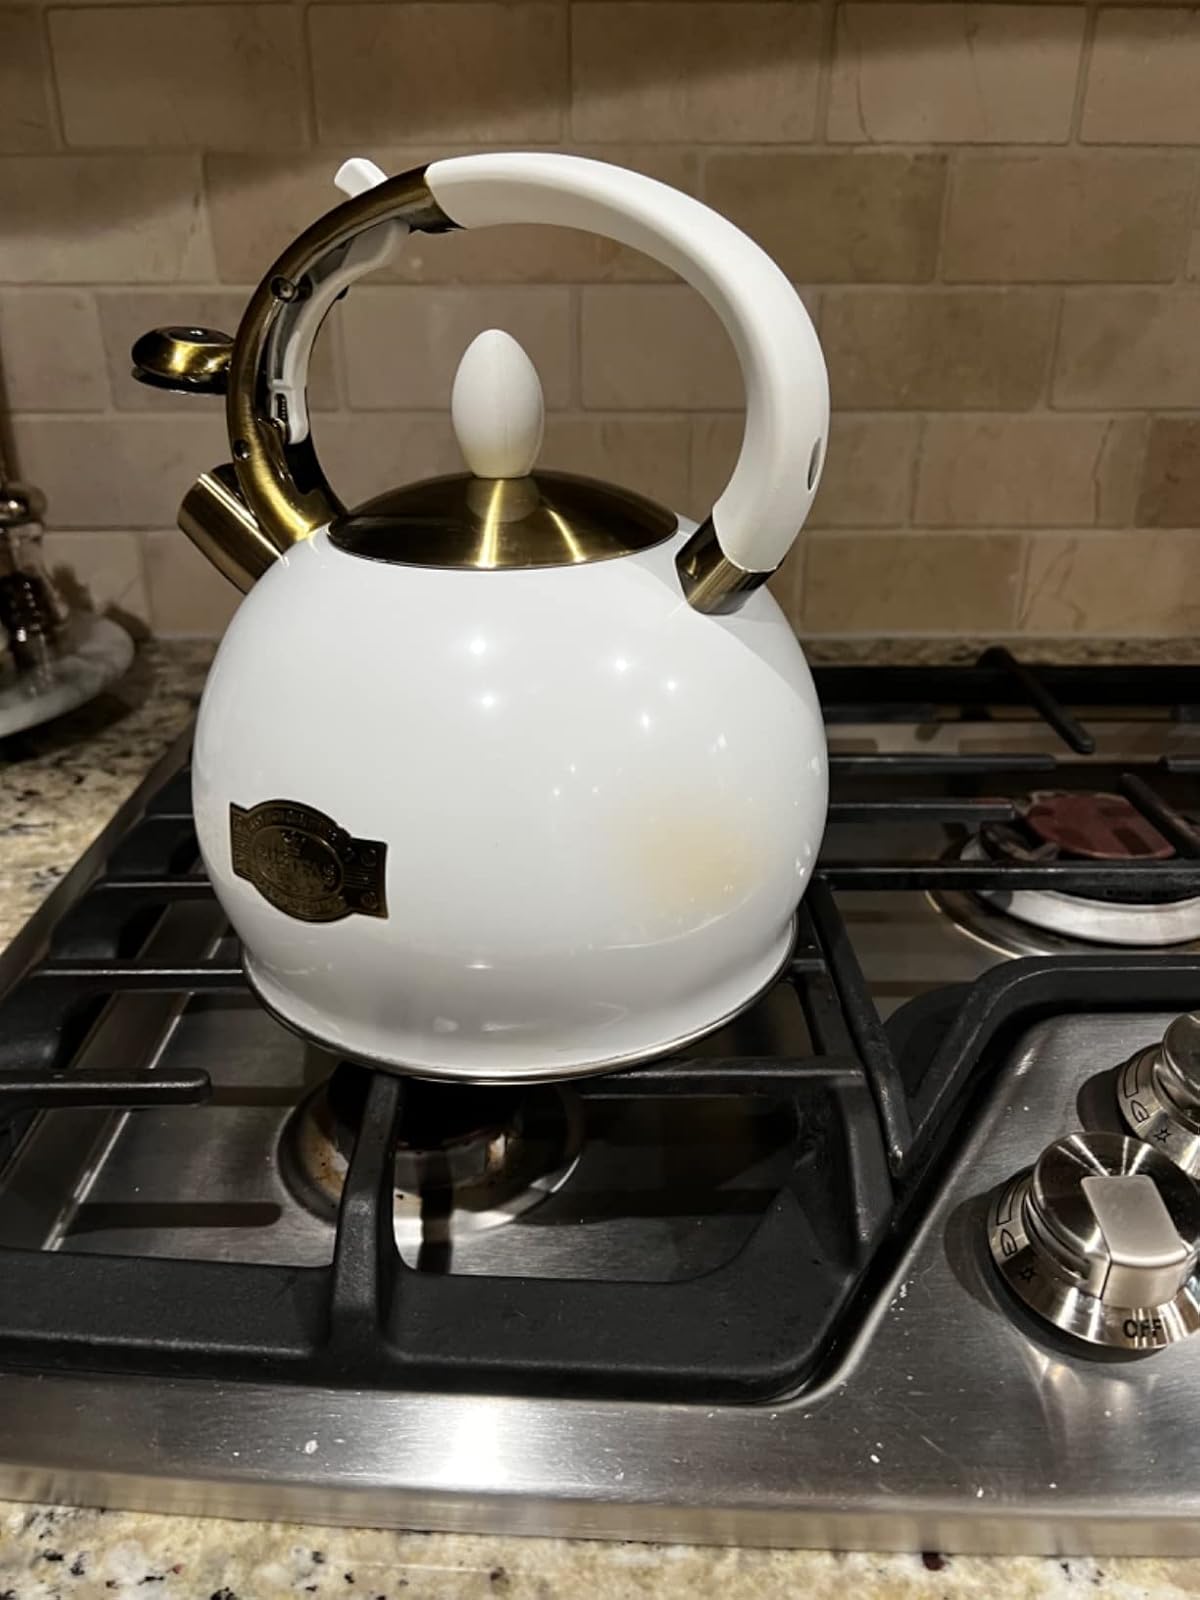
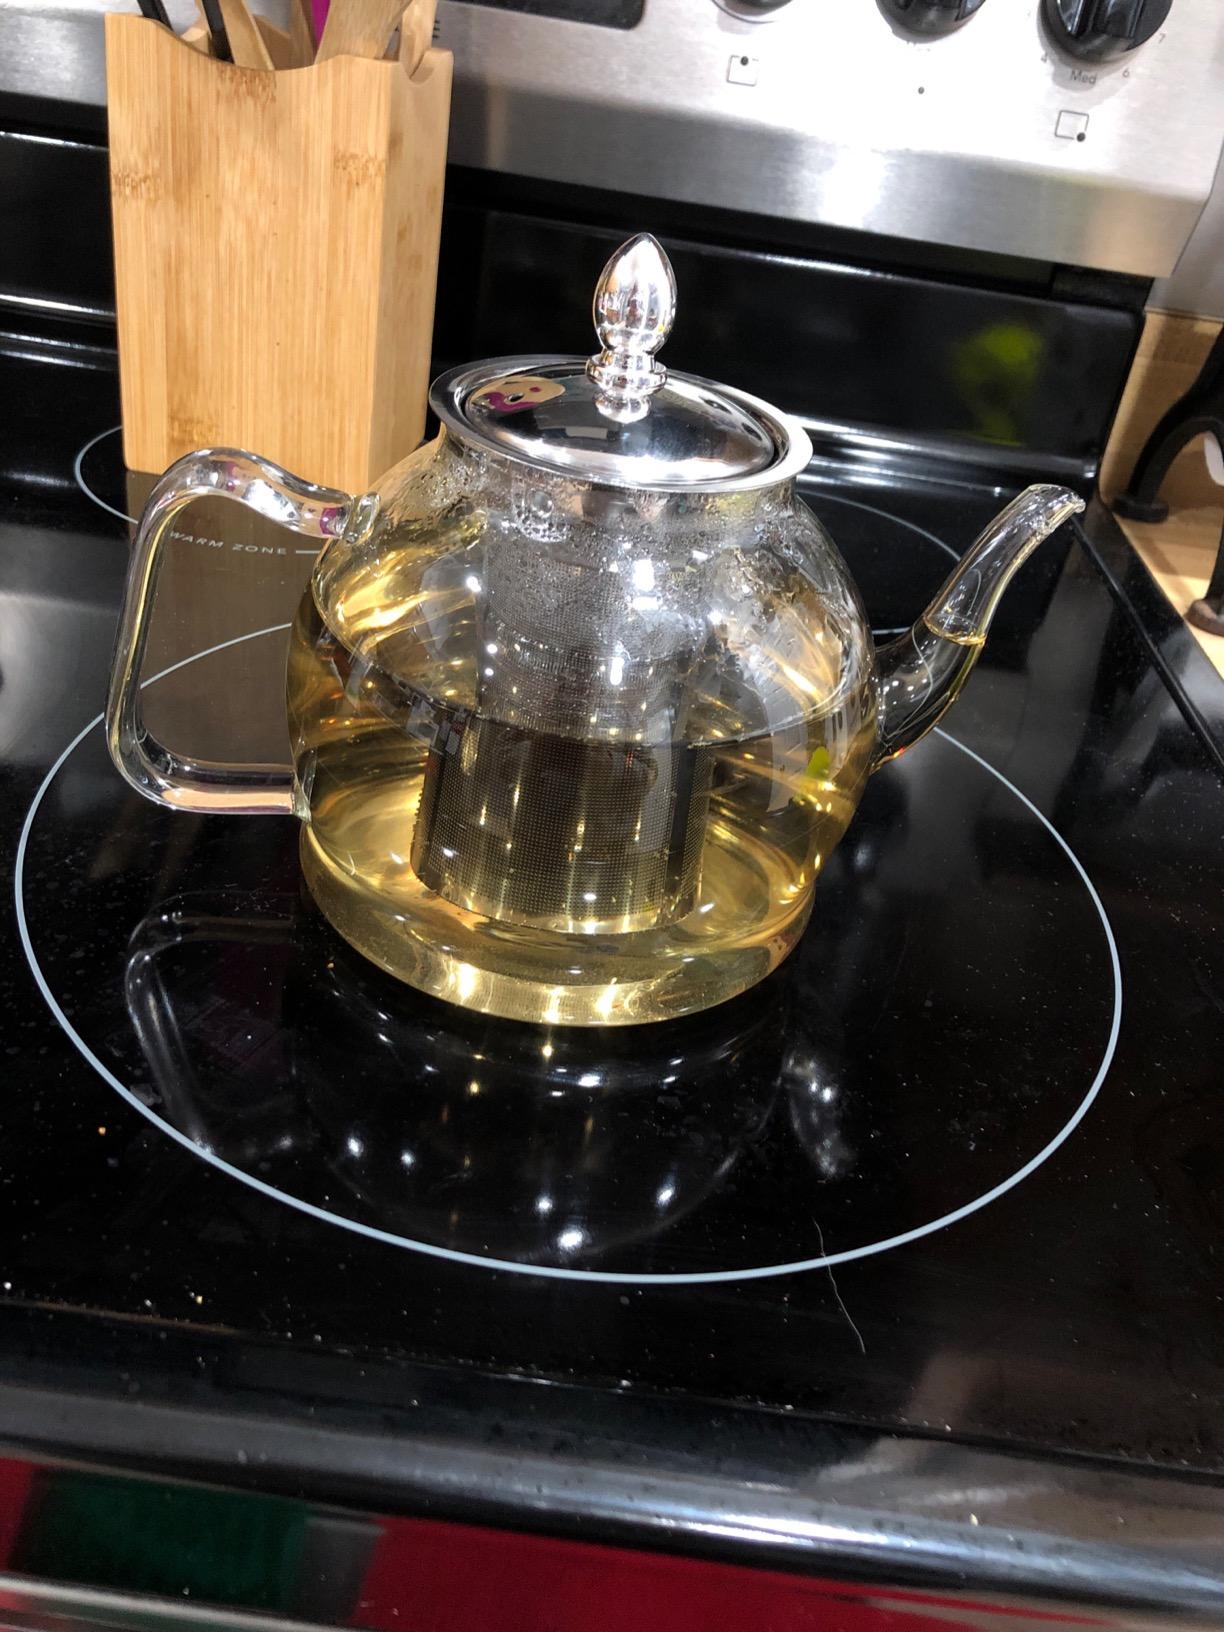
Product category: items_kettle
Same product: no